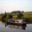
Label: ship